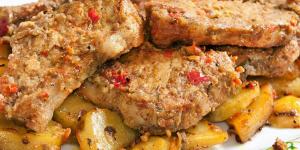
lomo al horno con patatas